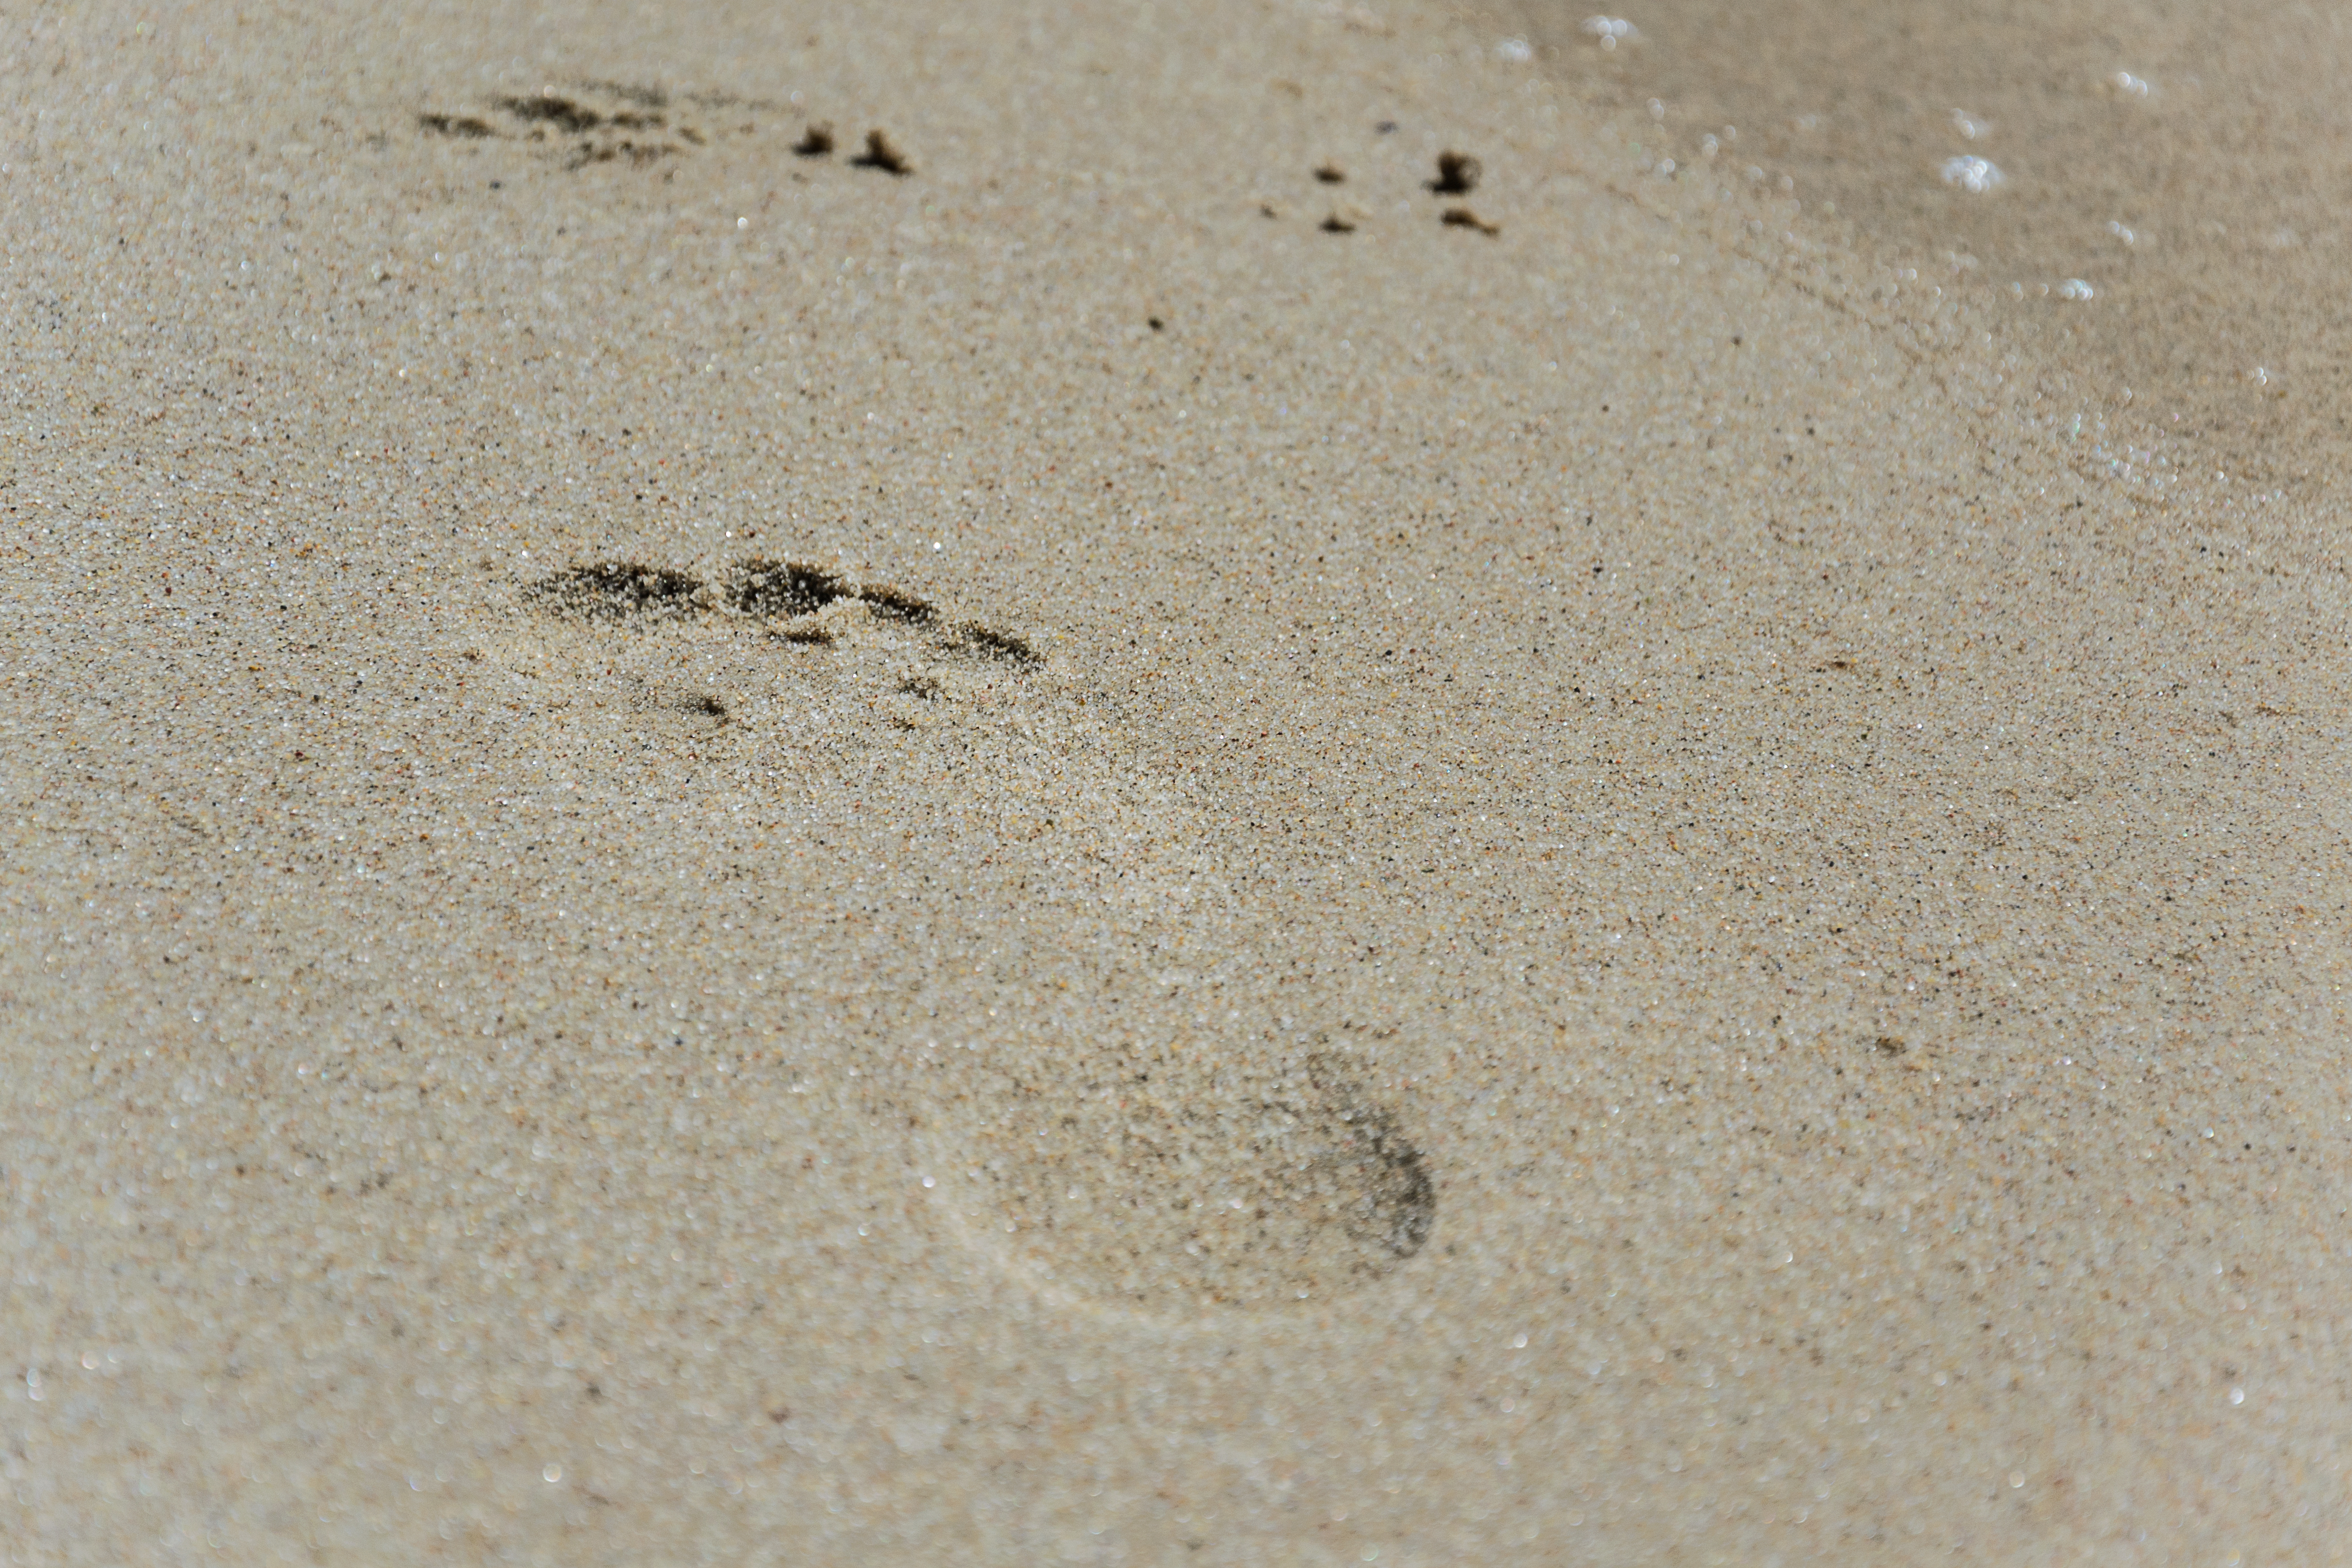
footprints, sand, beach, walk, summer, leisure, tropics, relaxation, sun, ocean, soil, building material, concrete, circle, footprint, mixture